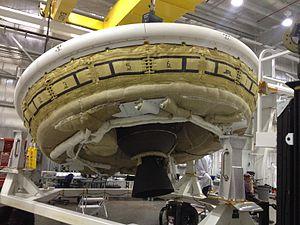
Le démonstrateur de la NASA Low-Density Supersonic Decelerator avec son étage à propergol solide destiné à l'accélérer
Le Low-Density Supersonic Decelerator ou LDSD est un prototype de véhicule de rentrée atmosphérique développé par la NASA et destiné à mettre au point des techniques d'atterrissage de vaisseaux lourds sur le sol de la planète Mars en vue notamment d'une mission de retour d'échantillons ou à plus long terme d'une mission habitée vers Mars. La faible densité de l'atmosphère martienne limite, avec les technologies actuelles héritées du programme Viking, la masse de la charge utile pouvant être déposée sur le sol à une tonne. Cette masse maximale est atteinte par l'astromobile Curiosity du Mars Science Laboratory. Avec les technologies mises en œuvre par le LDSD, cette masse pourrait être portée à 3 tonnes dans la version testée en 2014 et 20 tonnes dans une version agrandie qui doit faire l'objet du dernier test.